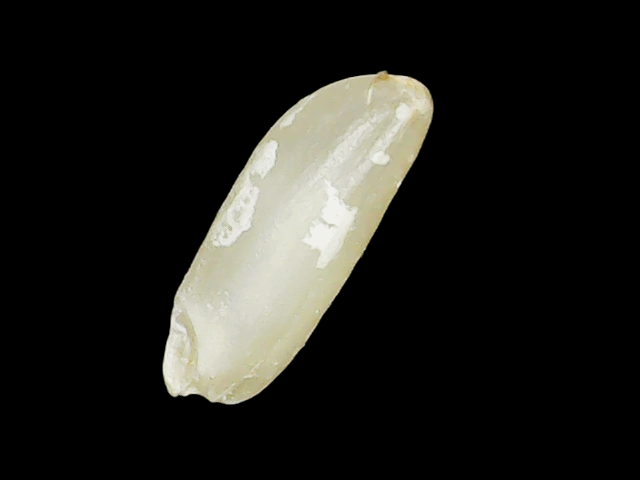
Rice variety: Binadhan12